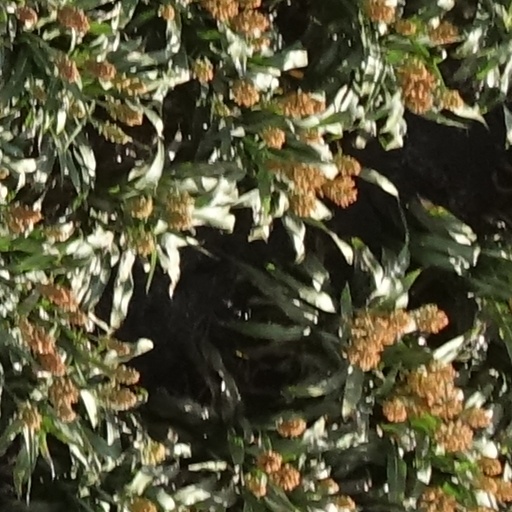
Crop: sorghum